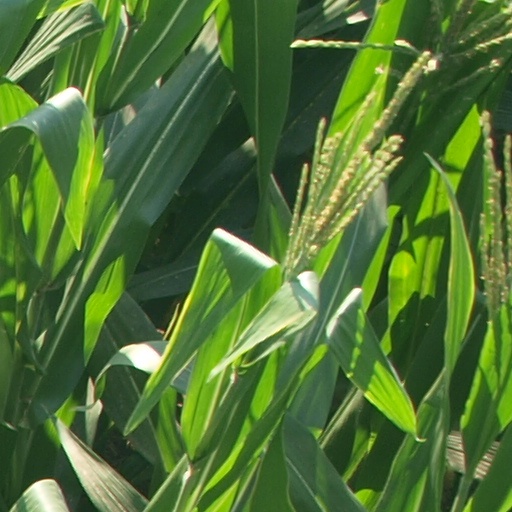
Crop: maize; corn